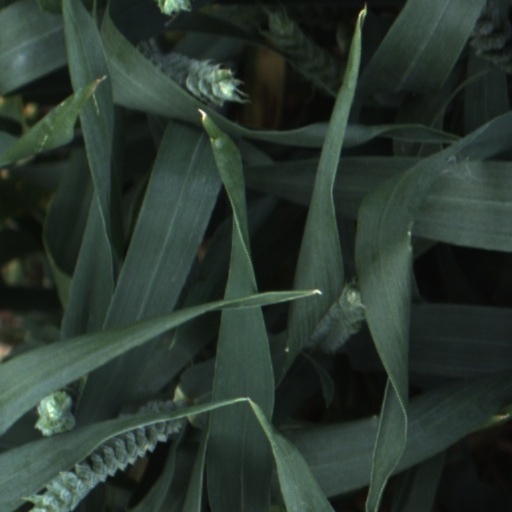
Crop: wheat